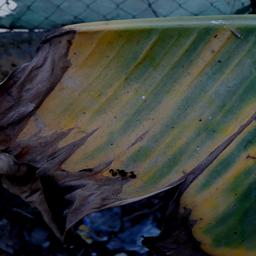
Label: POTASSIUM DEFICIENCY